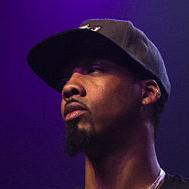
Age: 31